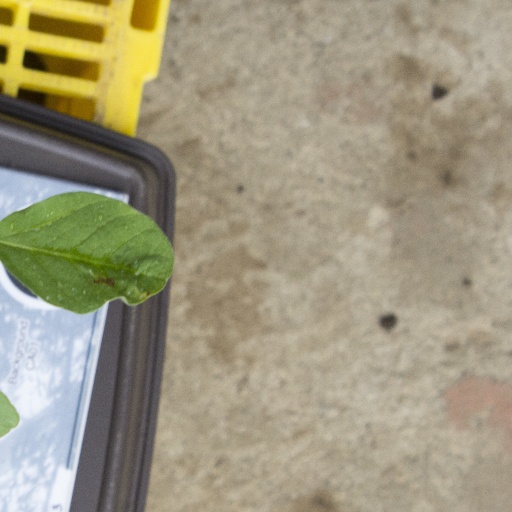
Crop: soybean